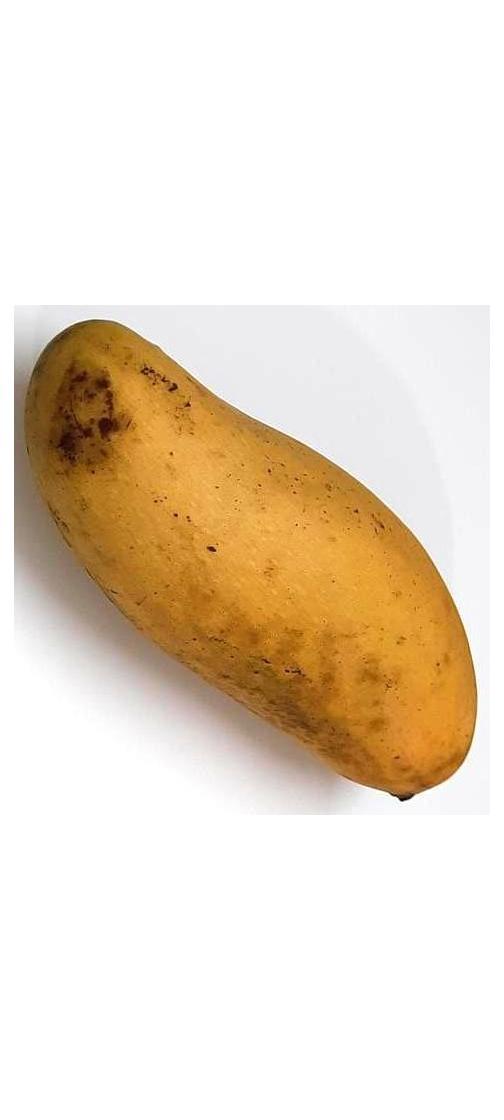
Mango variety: Banana Mango